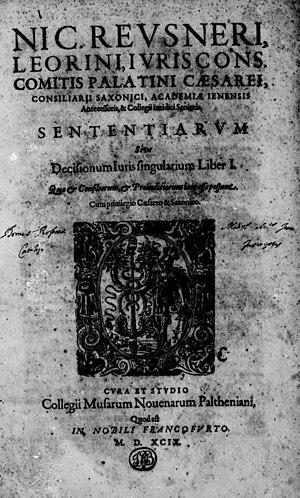
Nicolas Reusner est un jurisconsulte et poète, né le 2 février 1545 en Silésie, alors dans l’empire de Ferdinand Iᵉʳ, et mort d’apoplexie à Iéna, le 12 avril 1602. Ses postes successifs sont :